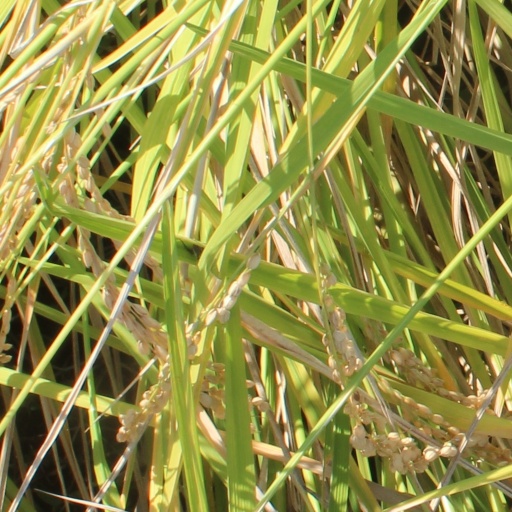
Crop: rice